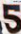
Number: 5